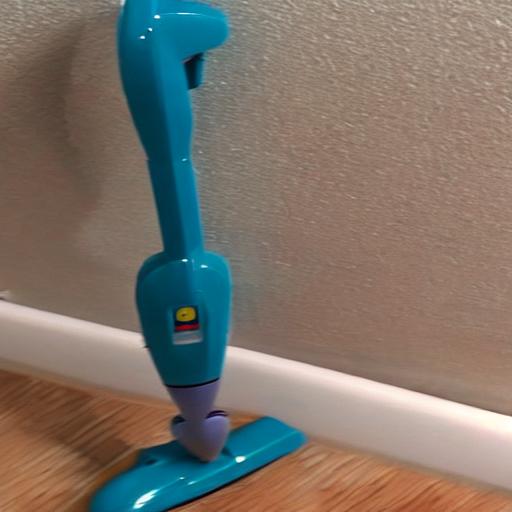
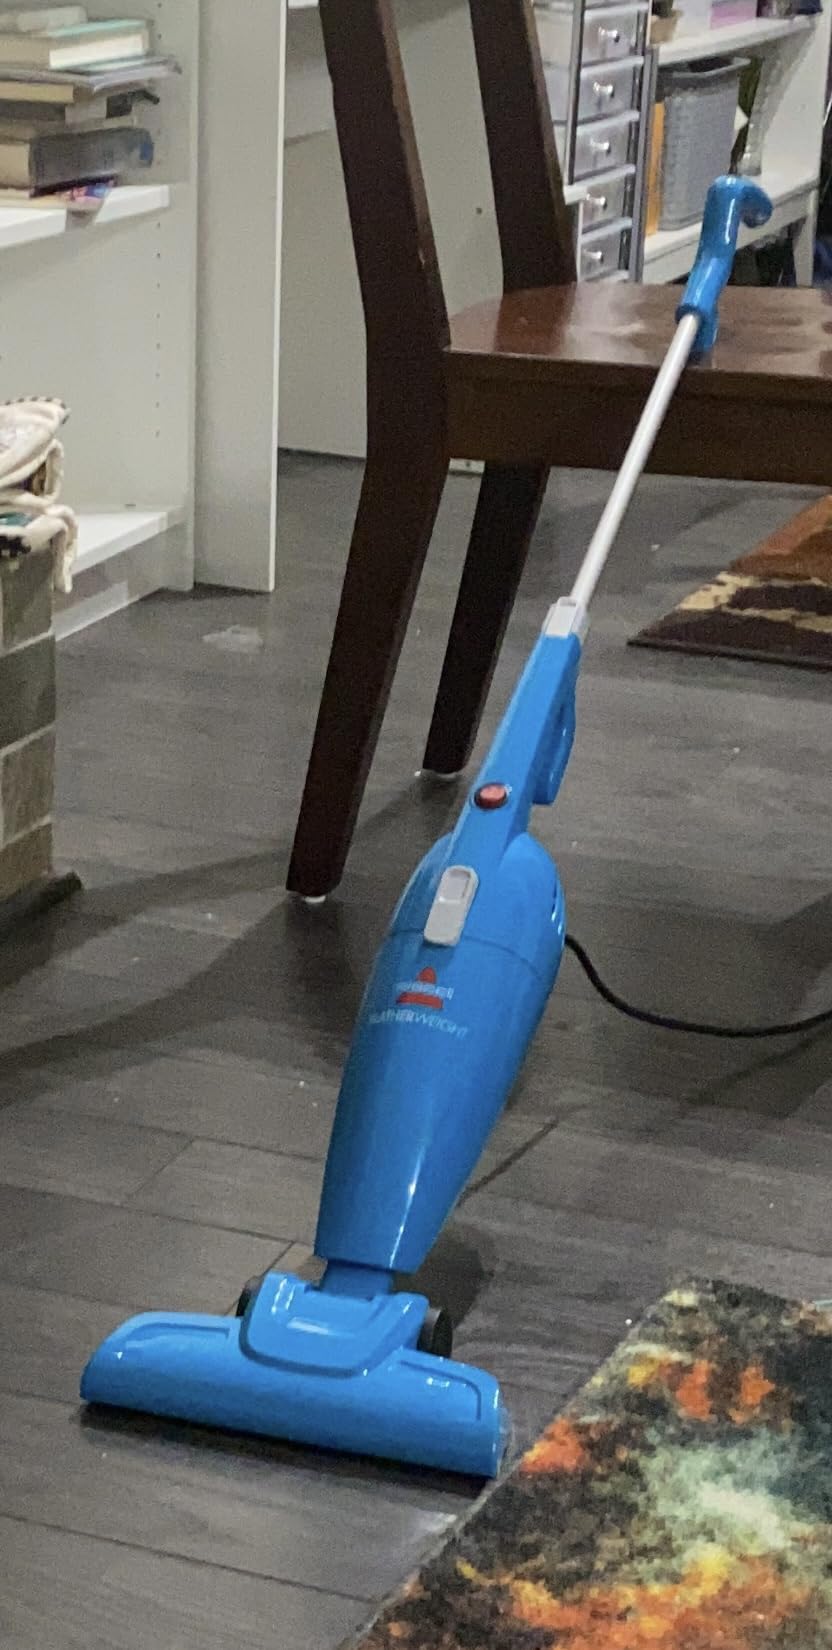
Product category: items_vacuum
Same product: no